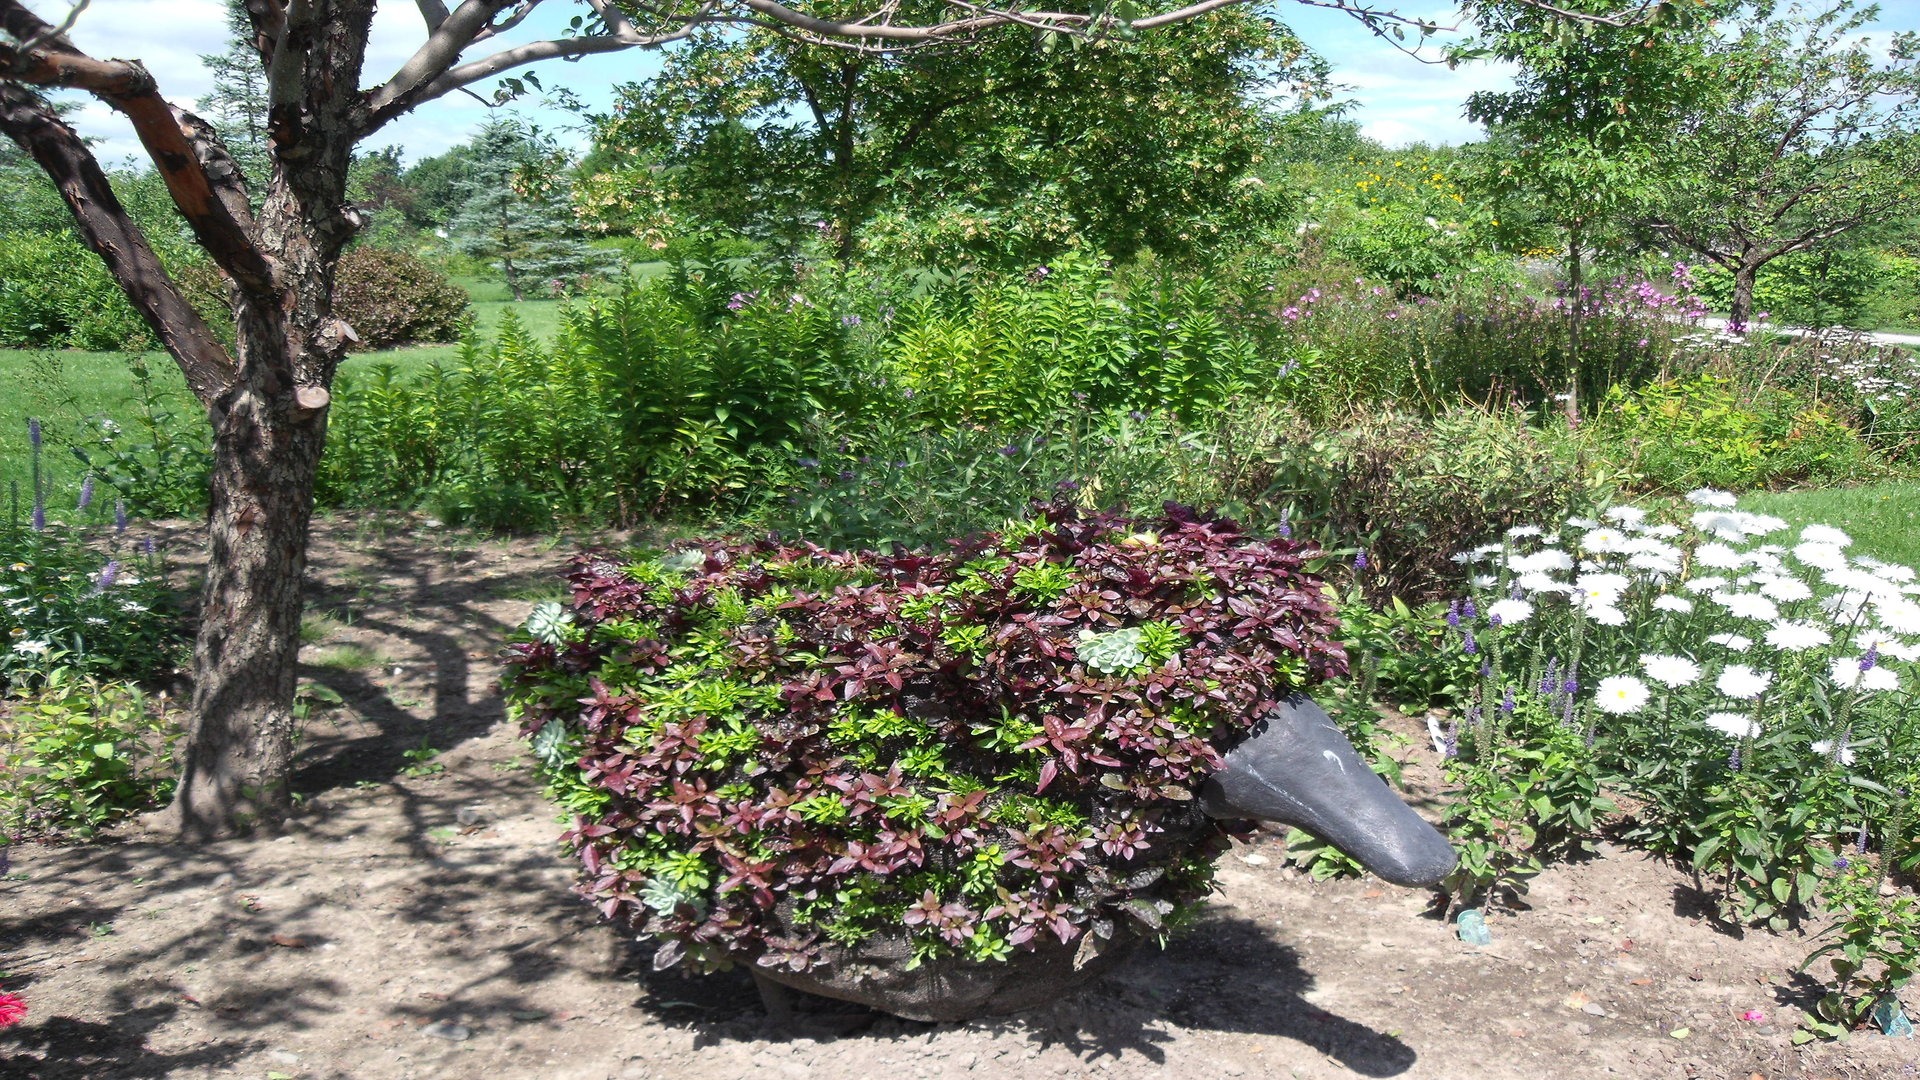
tree, plant, flower, evergreen, backyard, botany, garden, flora, flowers, duck, shrub, plantation, botanical garden, woodland, yard, flowering plant, woody plant, land plant